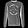
Label: Pullover